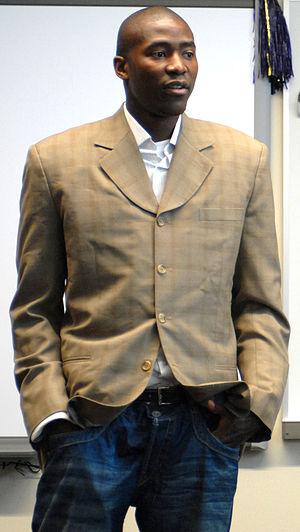
Aaron Jamal Crawford est un joueur américain de basket-ball de l'équipe des Nets de Brooklyn évoluant en NBA. Il mesure 1,96 m et pèse 84 kg. Il joue au poste d'arrière et peut dépanner sur le poste de meneur.